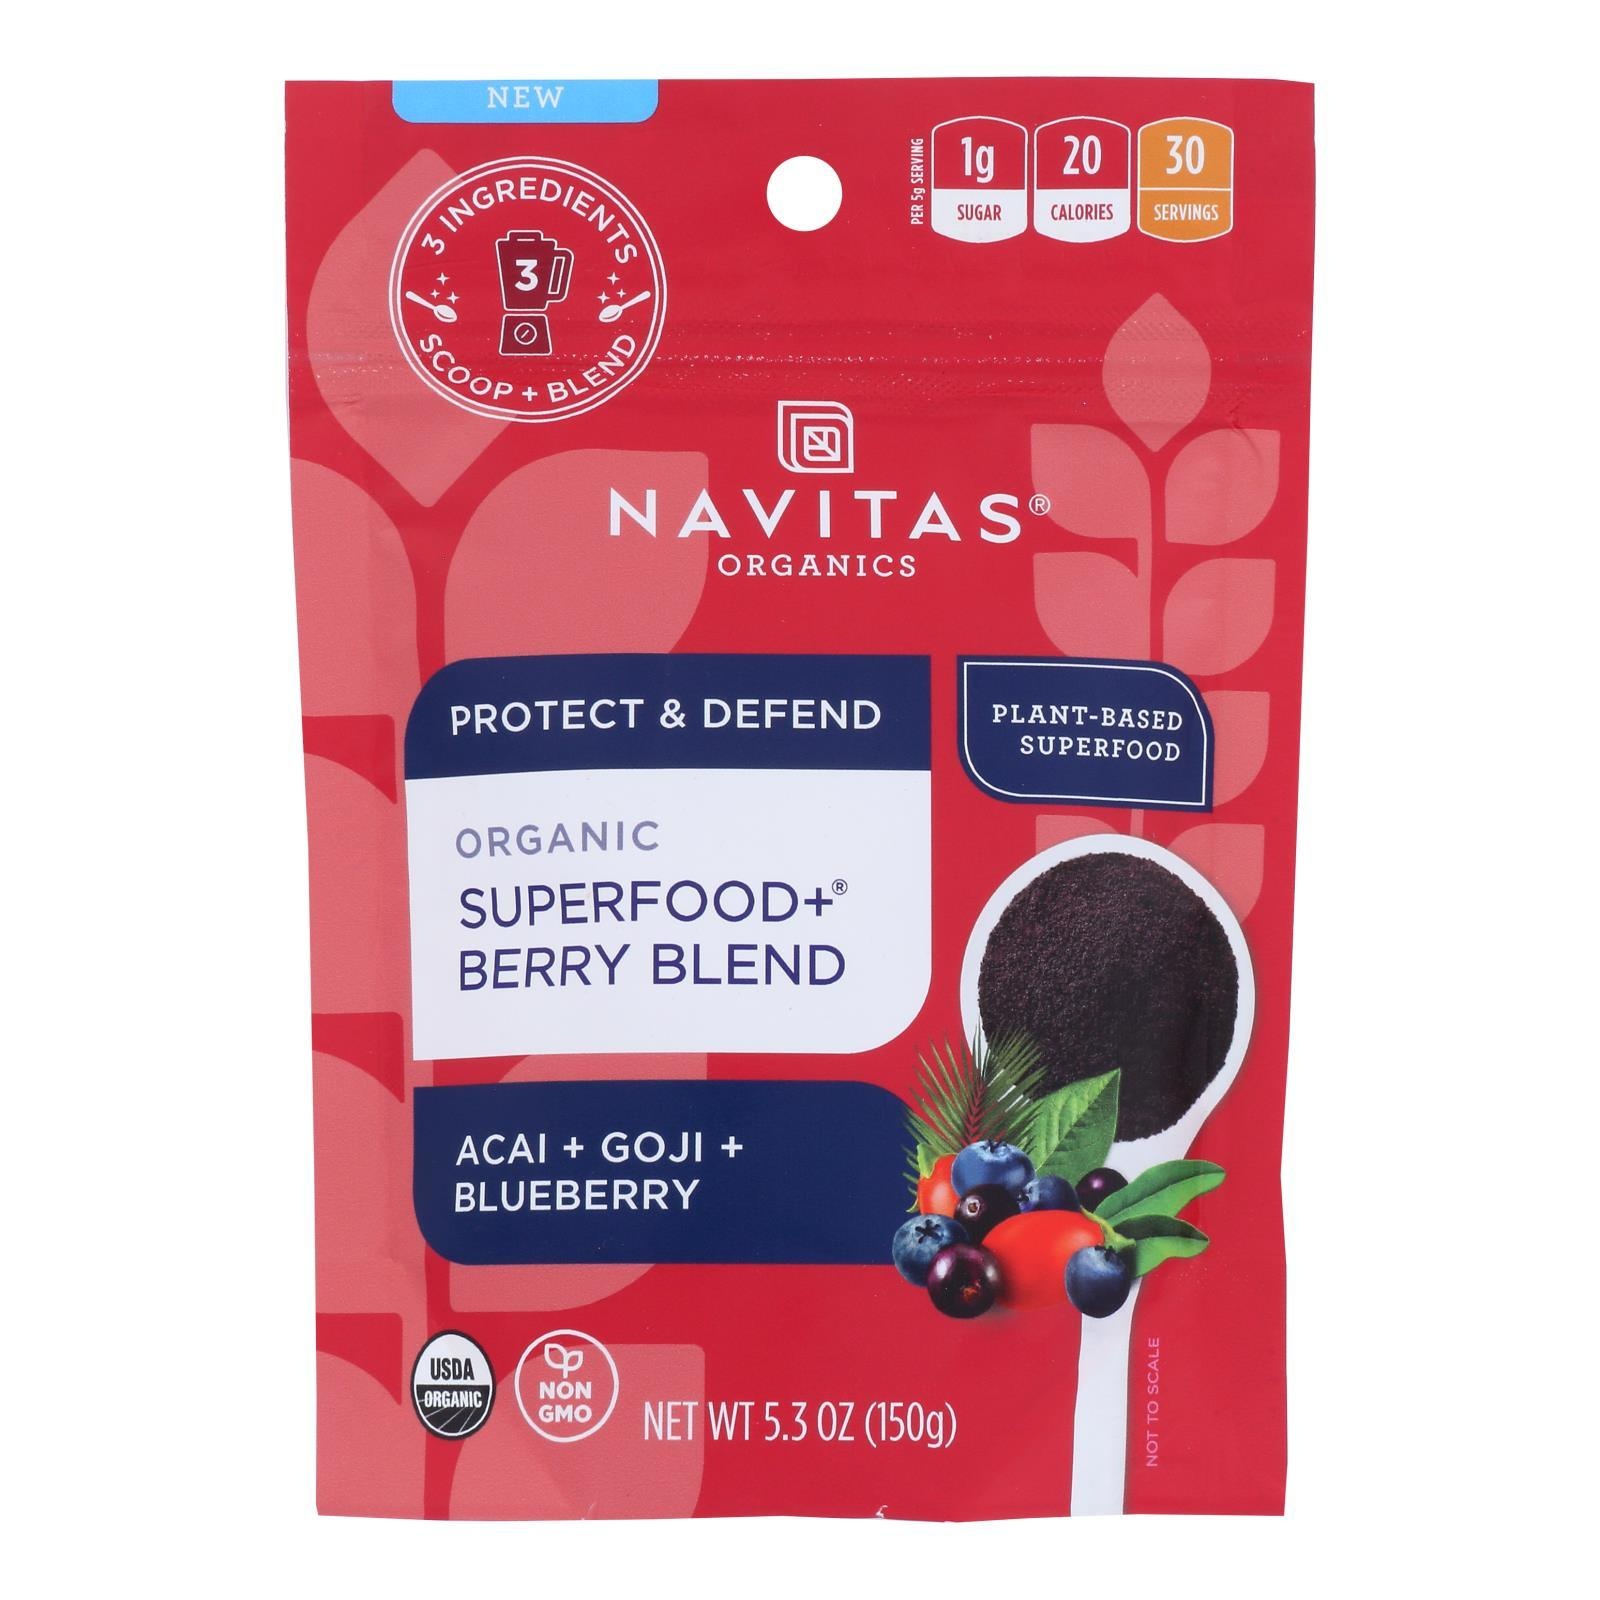
Navitas Organics - Sprfd Berry Blend - Case Of 6-5.3 Oz
Details: Navitas organics - sprfd berry blend - case of 6-5.3 oz country of origin : usa, california is gluten free : yes is gmo free : yes is vegan : yes organic : 95%+ organic size : 5.3 oz pack of : 6 selling unit : case ingredients : blueberry powder;acai powder;goji powder
Brand: Honest Green
Category: Food, Beverages & Tobacco > Food Items > Fruits & Vegetables